Zahiriyya Library

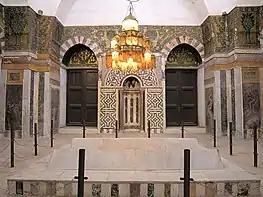
The mausoleum chamber of Baybars.

Sultan Al-Zahir Baybars, also known as Rukn Uddin Baybrus (full name: "al-Malik al-Zahir Rukn al-Din Baibars al-Bunduqdari") was a political and military leader of major historical importance. He played an important role in the establishment of a new mamluk-based regime in Cairo that would rule Egypt and Syria for a long period known as the Mamluk Sultanate (1250–1517). After playing a central role in repelling the Mongol advance at the Battle of Ain Jalut in 1260 (often cited as a turning point in history) he rose to the position of sultan. During his reign, he undertook a series of effective campaigns against the remaining Crusader states in the Levant, conquering a number of important cities and fortresses such as Antioch and the famous Krak des Chevaliers, which paved the way for the later final demise of the Crusader presence in the region.